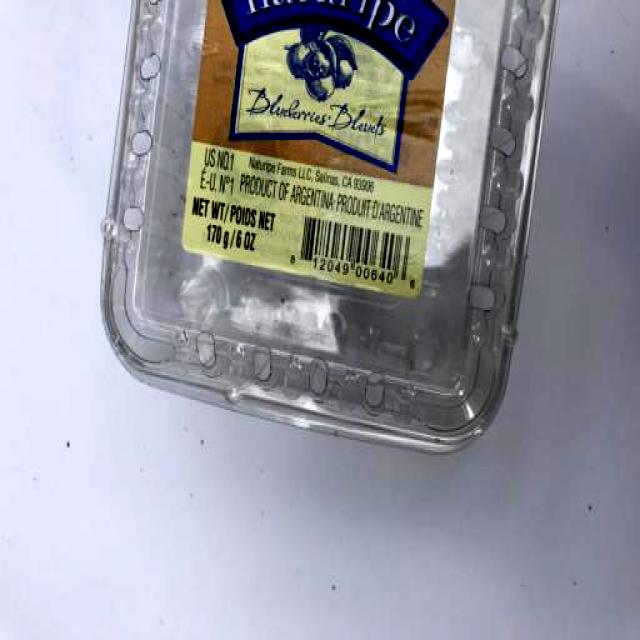
Label: Plastic